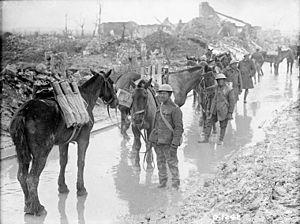
Durant la Première Guerre mondiale, le rôle du cheval connaît une transition liée à l'évolution stratégique et tactique du conflit armé. Alors que la cavalerie est considérée, au début des hostilités, comme l'élément offensif par excellence des forces armées, elle se révèle vulnérable face à la modernisation de l'artillerie et des armes lourdes, telles que la mitrailleuse. C'est la raison pour laquelle elle est progressivement remplacée par des divisions blindées mécanisées, la présence de chevaux ne devenant plus que ponctuelle sur les champs de bataille. Cette évolution se produit parallèlement au développement du char d'assaut, ce qui ne manque pas d'accélérer le processus, ce dernier devenant la pièce maîtresse des tactiques de choc.